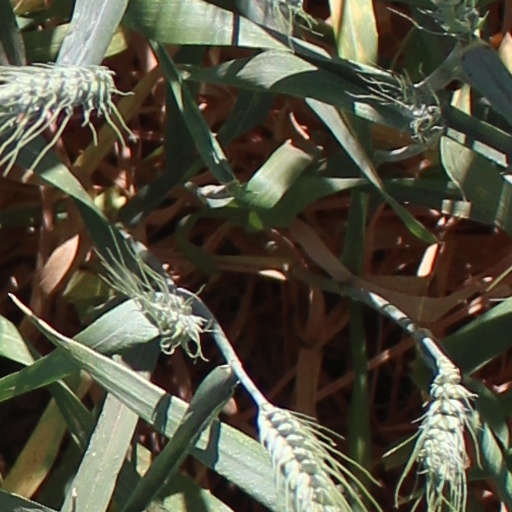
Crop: wheat